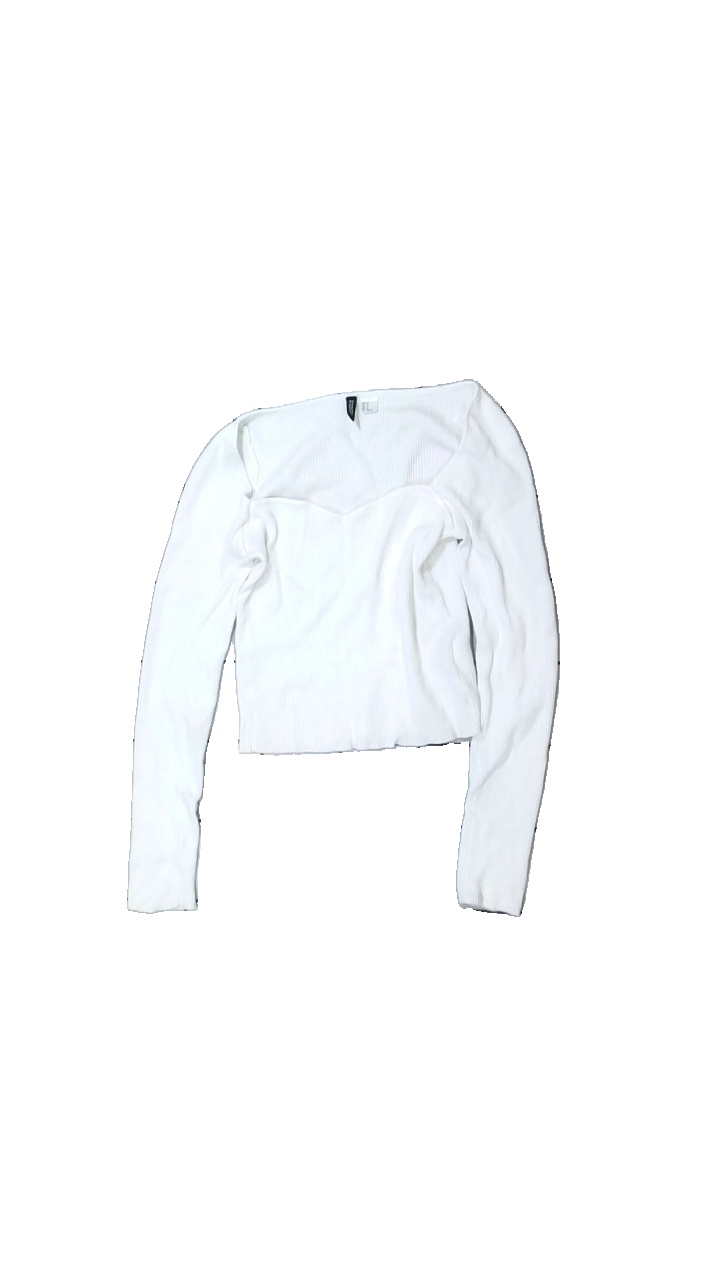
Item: Top (Ladies)
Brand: H&m
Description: white ribbed top
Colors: White
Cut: Tight
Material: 69% Viscose 31% Nylon
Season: All
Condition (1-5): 5
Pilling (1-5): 5
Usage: Reuse
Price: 50-100